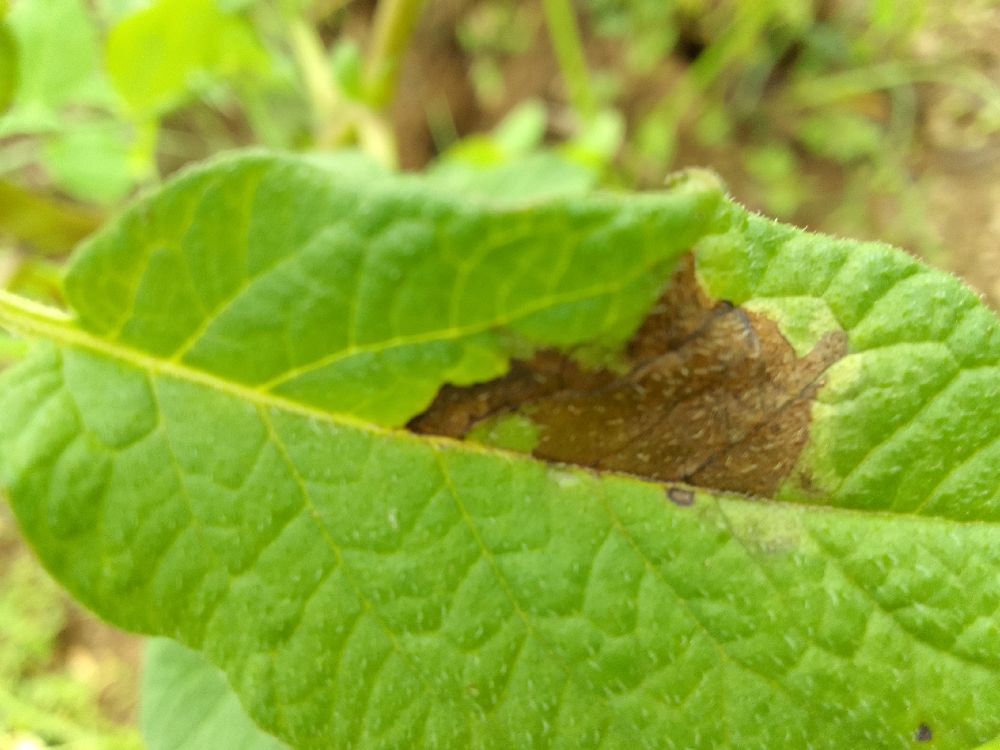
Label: Late blight